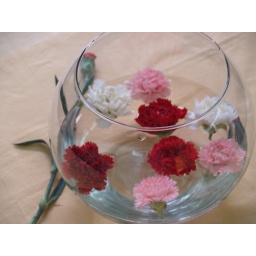
Red, pink and white carnations in a fish bowl